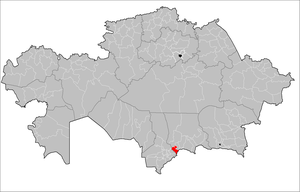
Le district de Joualy est un district de l'oblys de Djamboul au sud-est du Kazakhstan.